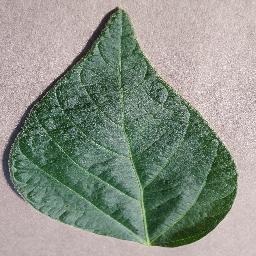
Label: Soybean___healthy